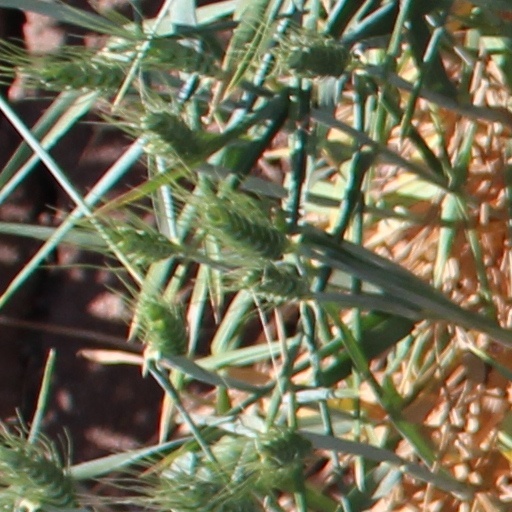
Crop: wheat